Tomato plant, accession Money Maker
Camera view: bottom (45 deg); turntable rotation: 150 degrees
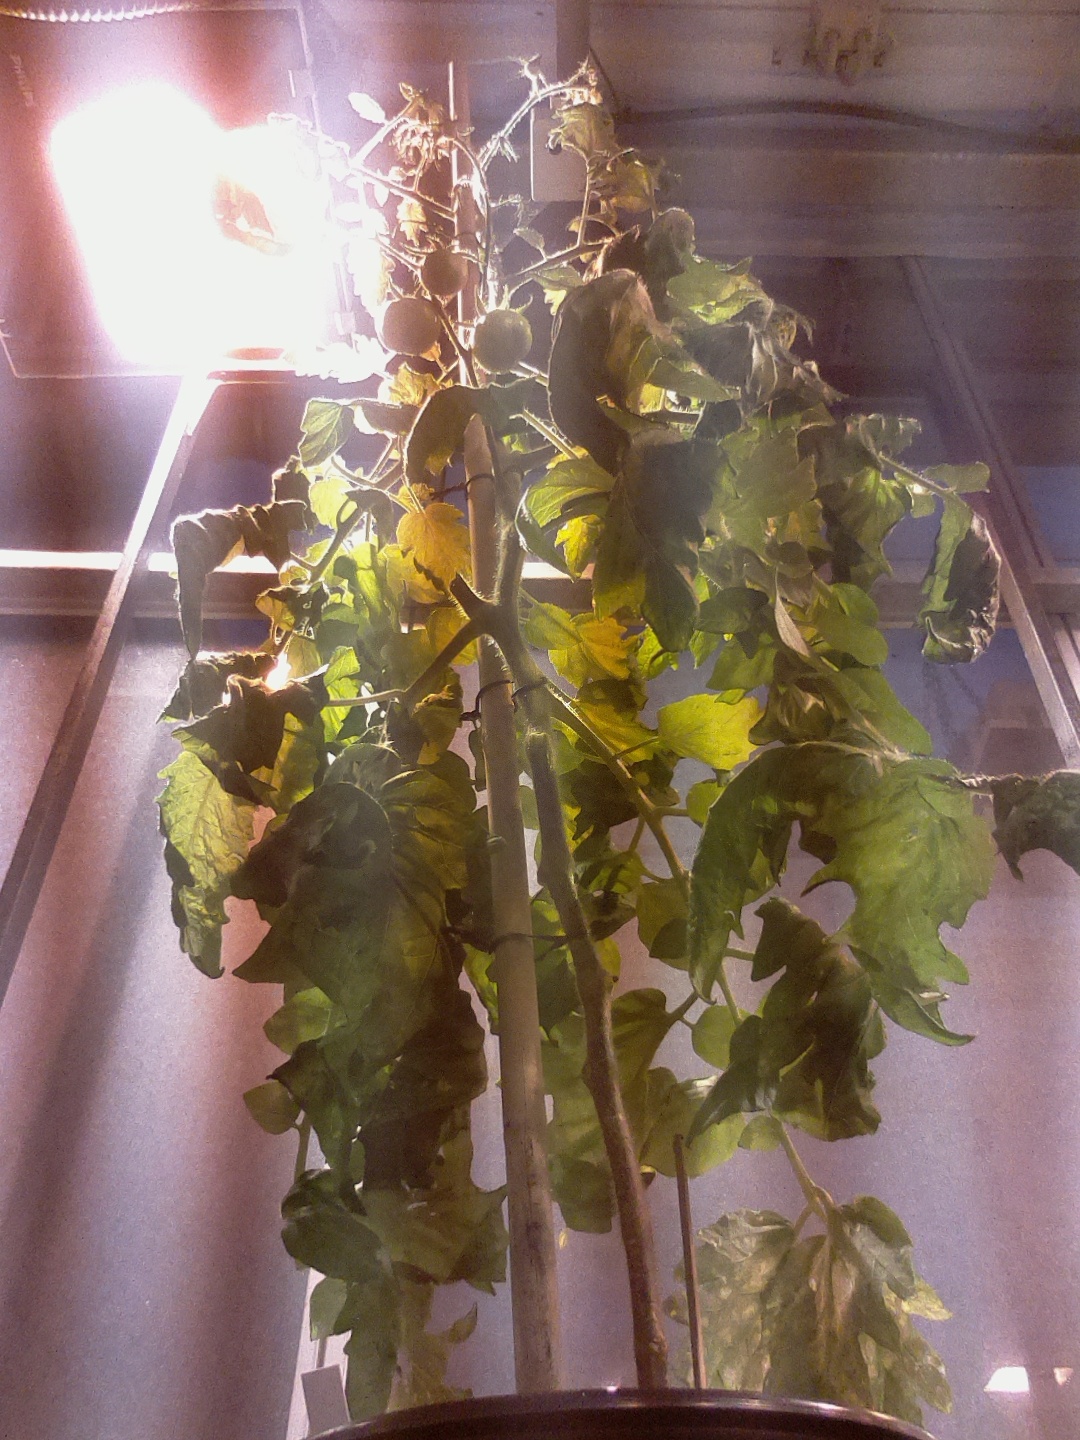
BBCH growth stage 73: 30%-40% of final fruit size